Theodora Lisle Prankerd

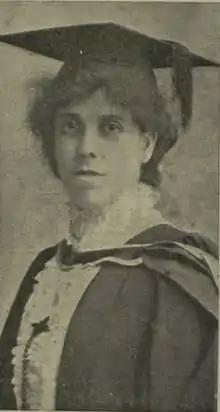
Prankerd, 1919

Theodora Lisle Prankerd (21 June 1878 – 11 November 1939) was a British botanist who worked on the growth of ferns, and lectured at Bedford College and the University of Reading.